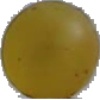
Label: white_grape